Ministry of Defence Police

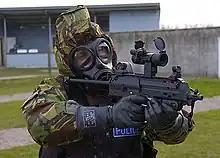
MDP officer on range—with MP7 in CBRN Suit

The MDP has a large marine fleet. The marine support units are responsible for the waterborne security of His Majesty's Dockyards and HM Naval Bases. The marine support units are based at HMNB Portsmouth, HMNB Devonport and HMNB Clyde. At HMNB Clyde, the marine unit works with the Fleet Protection Group Royal Marines.